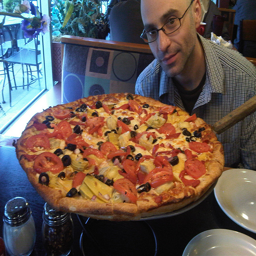
A man sitting behind a large pizza on a stand.
A man wearing glasses sitting in front of a pizza.
Man at restaurant with his freshly ordered pizza
A man is at a dining table with a huge pizza.
Man sitting in front of a large pizza pie in front of him.